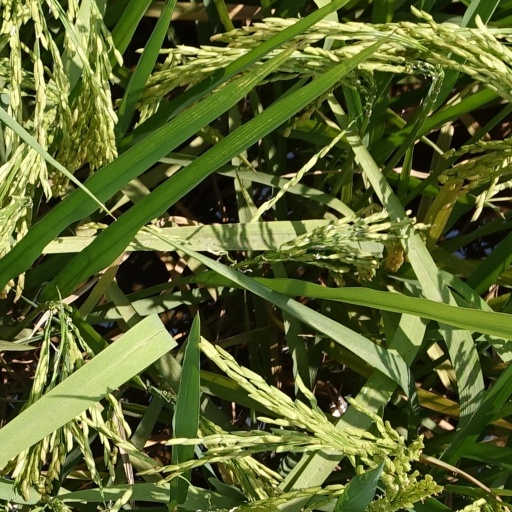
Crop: rice